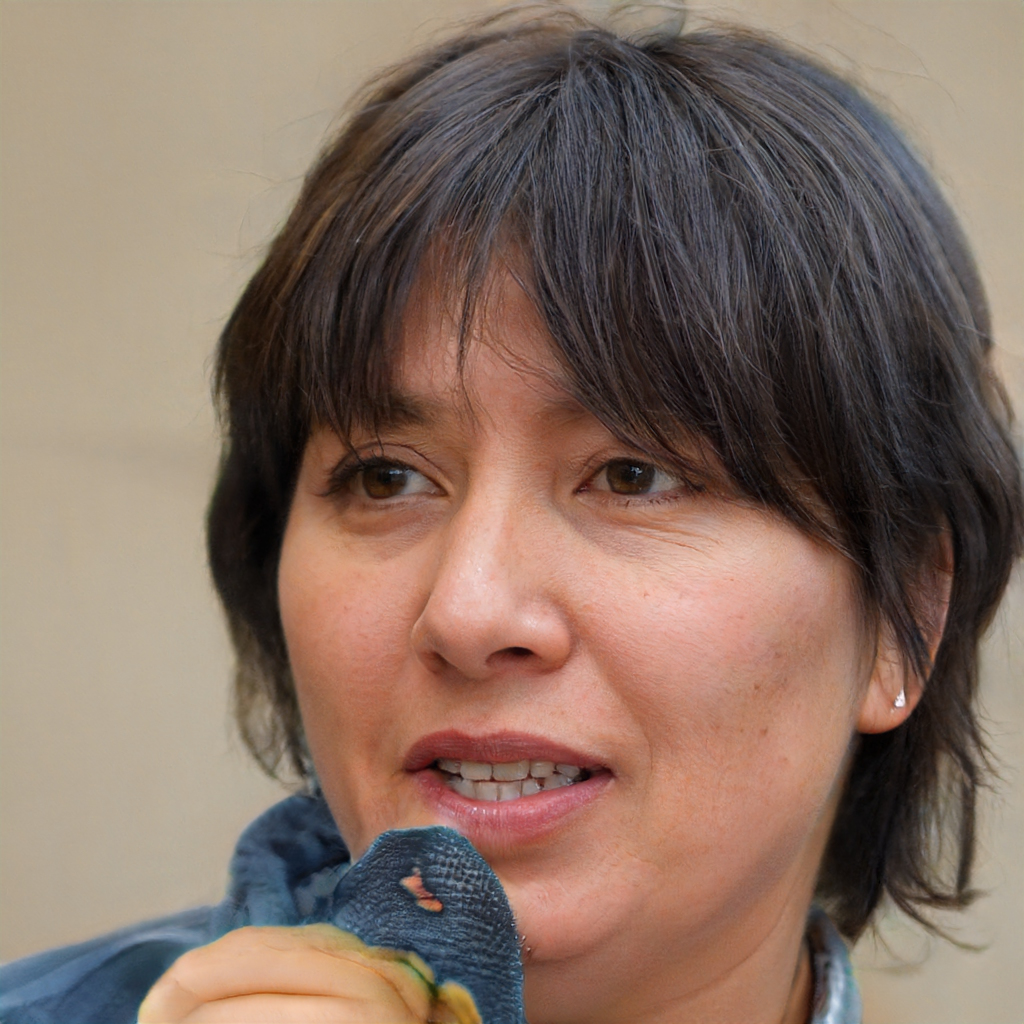
Portrait style: Real Portrait